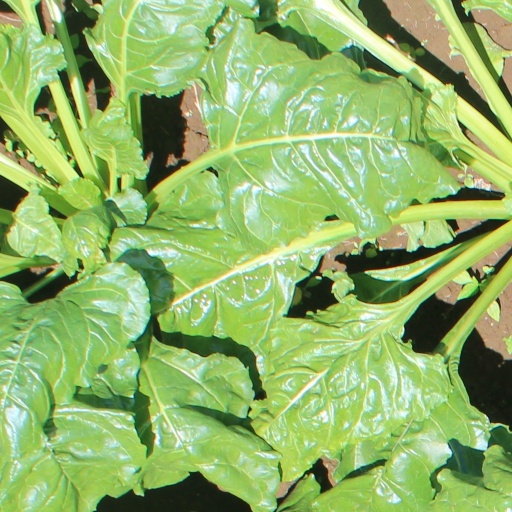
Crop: sugar beet